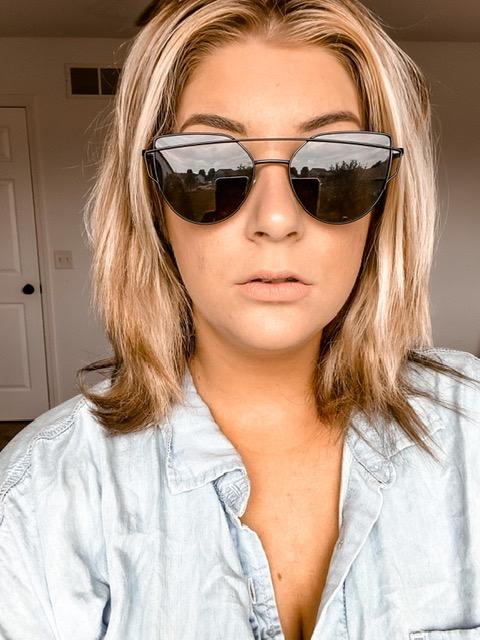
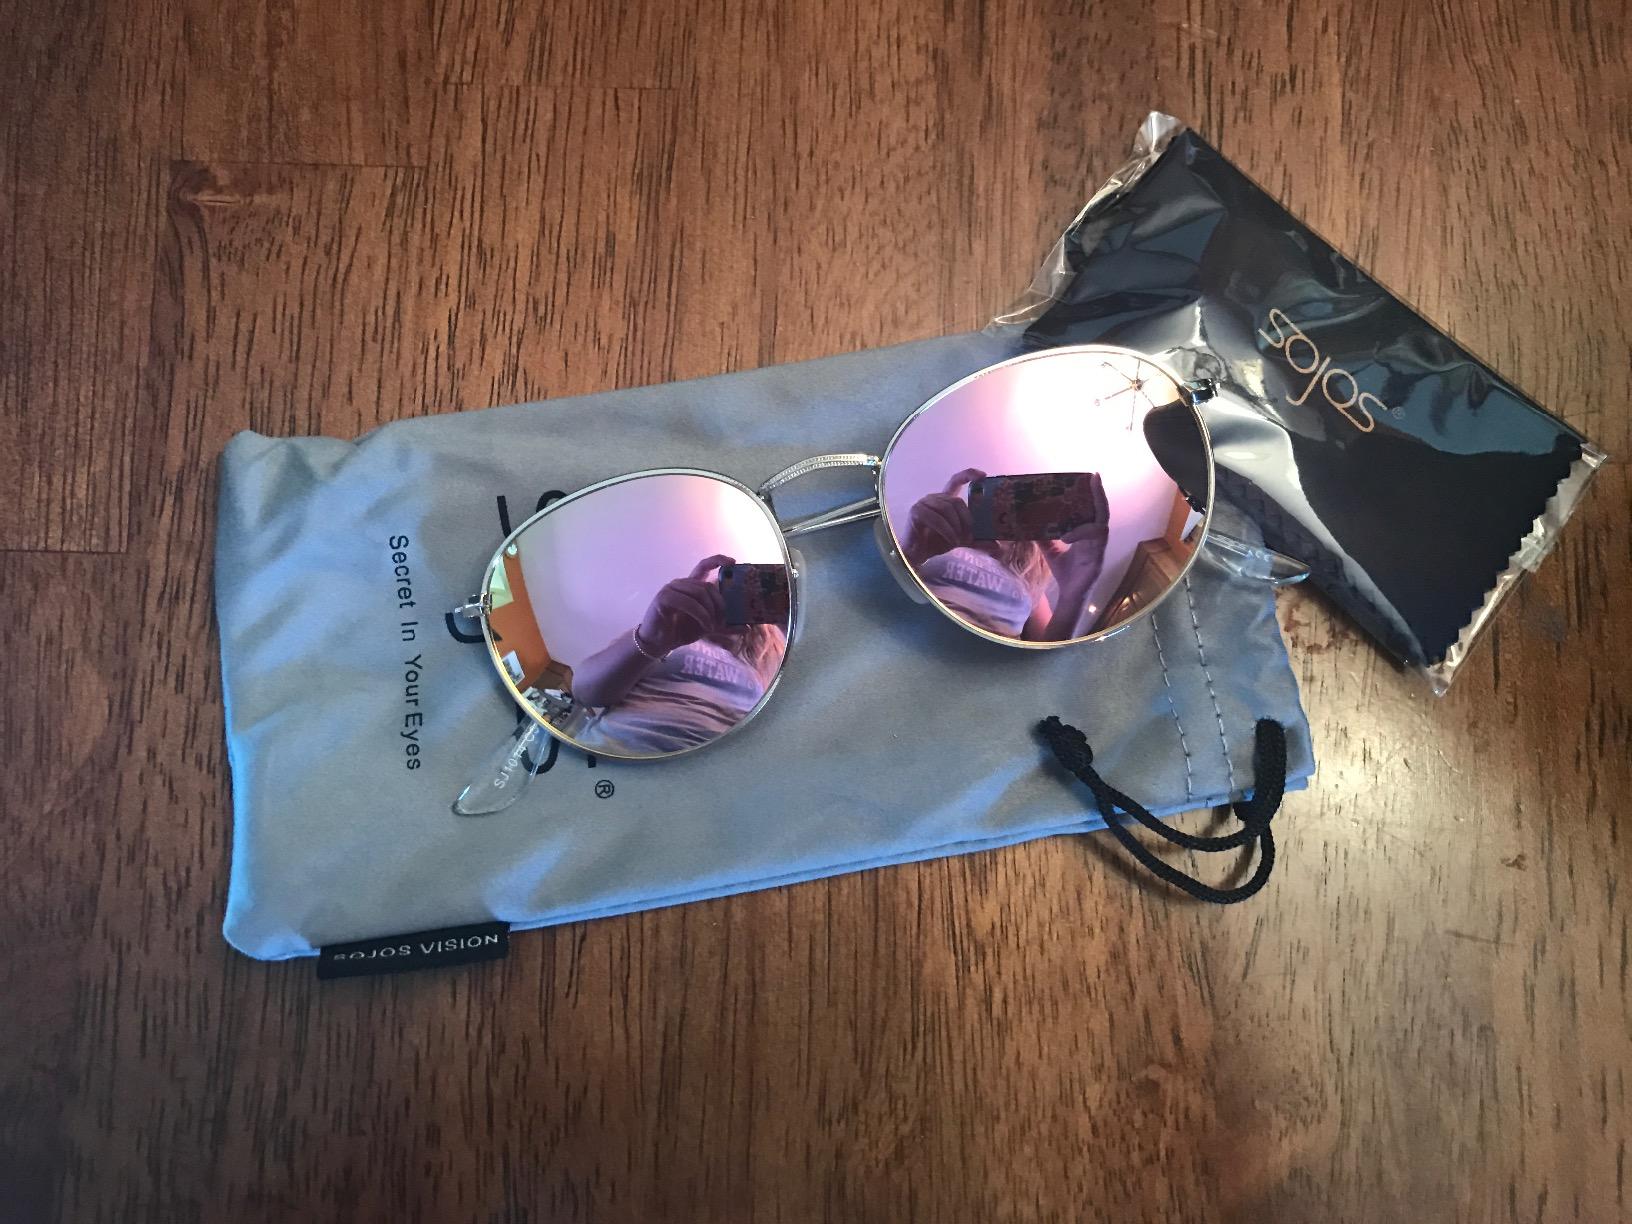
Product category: accessories_sunglasses
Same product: no